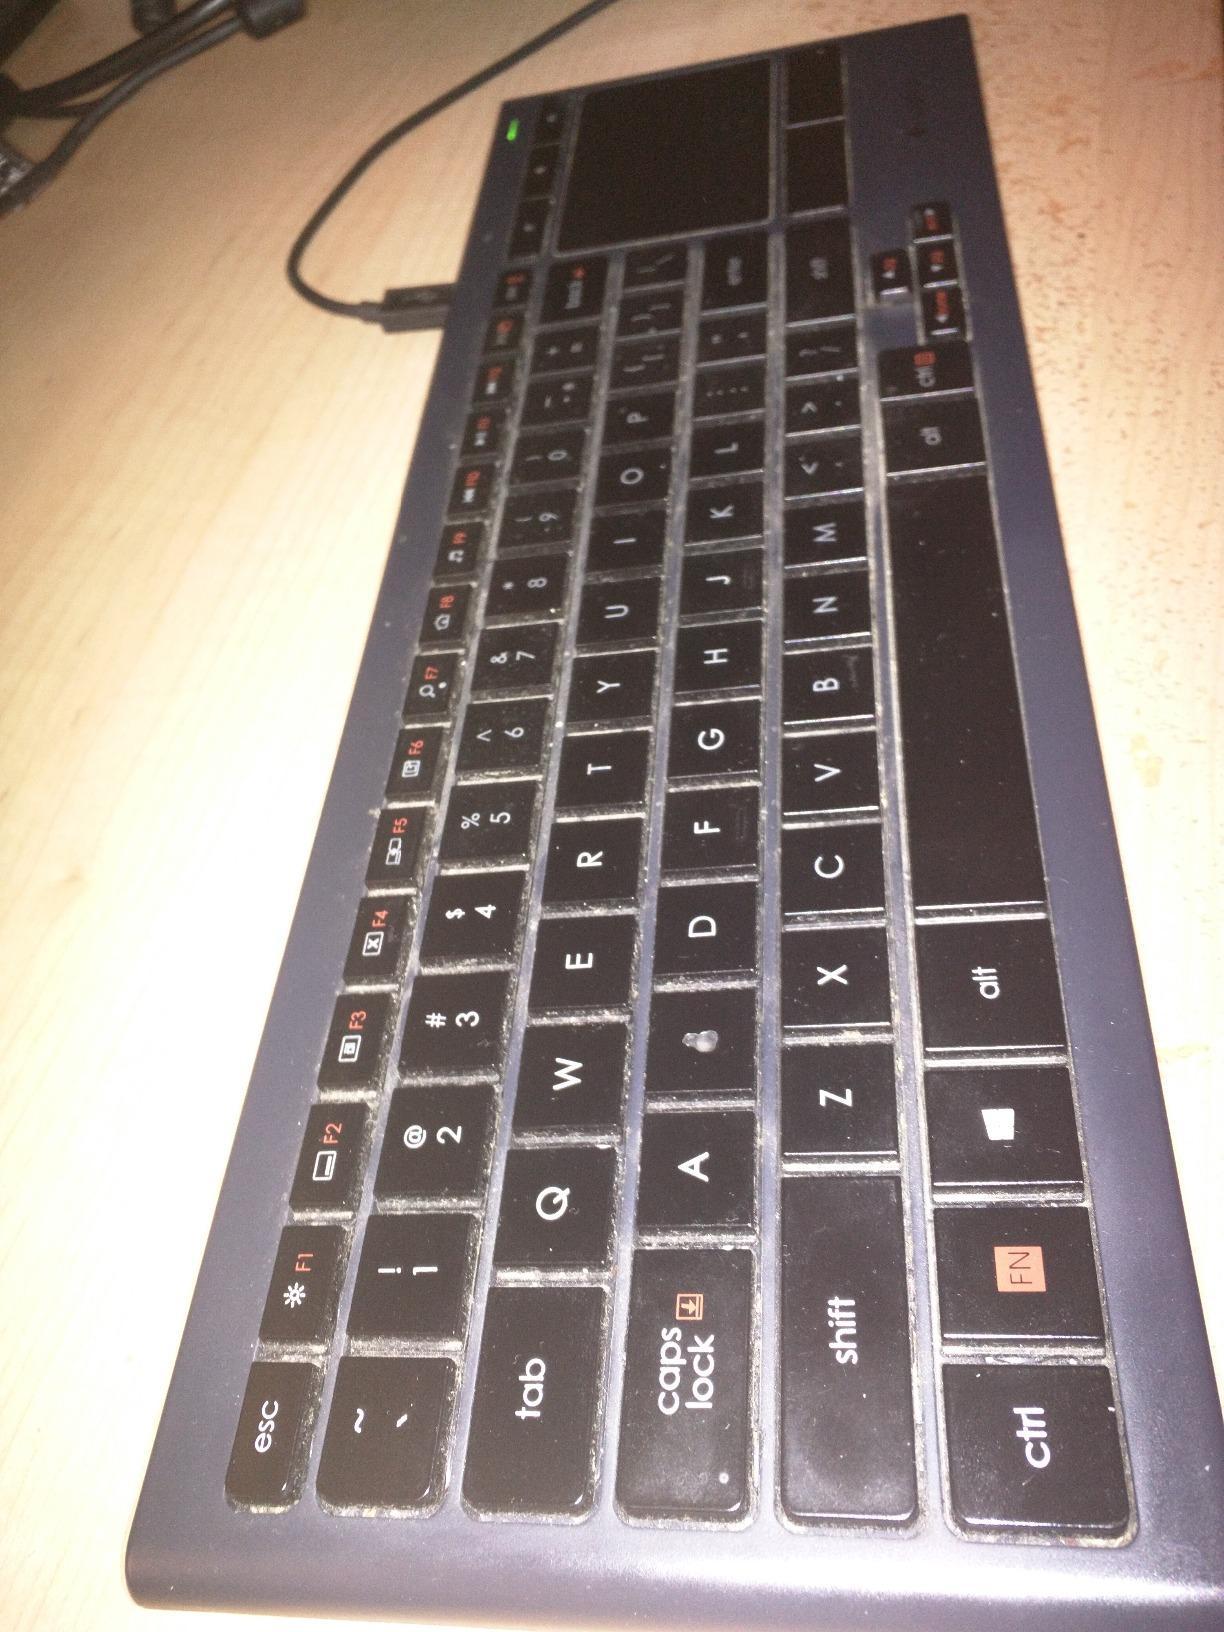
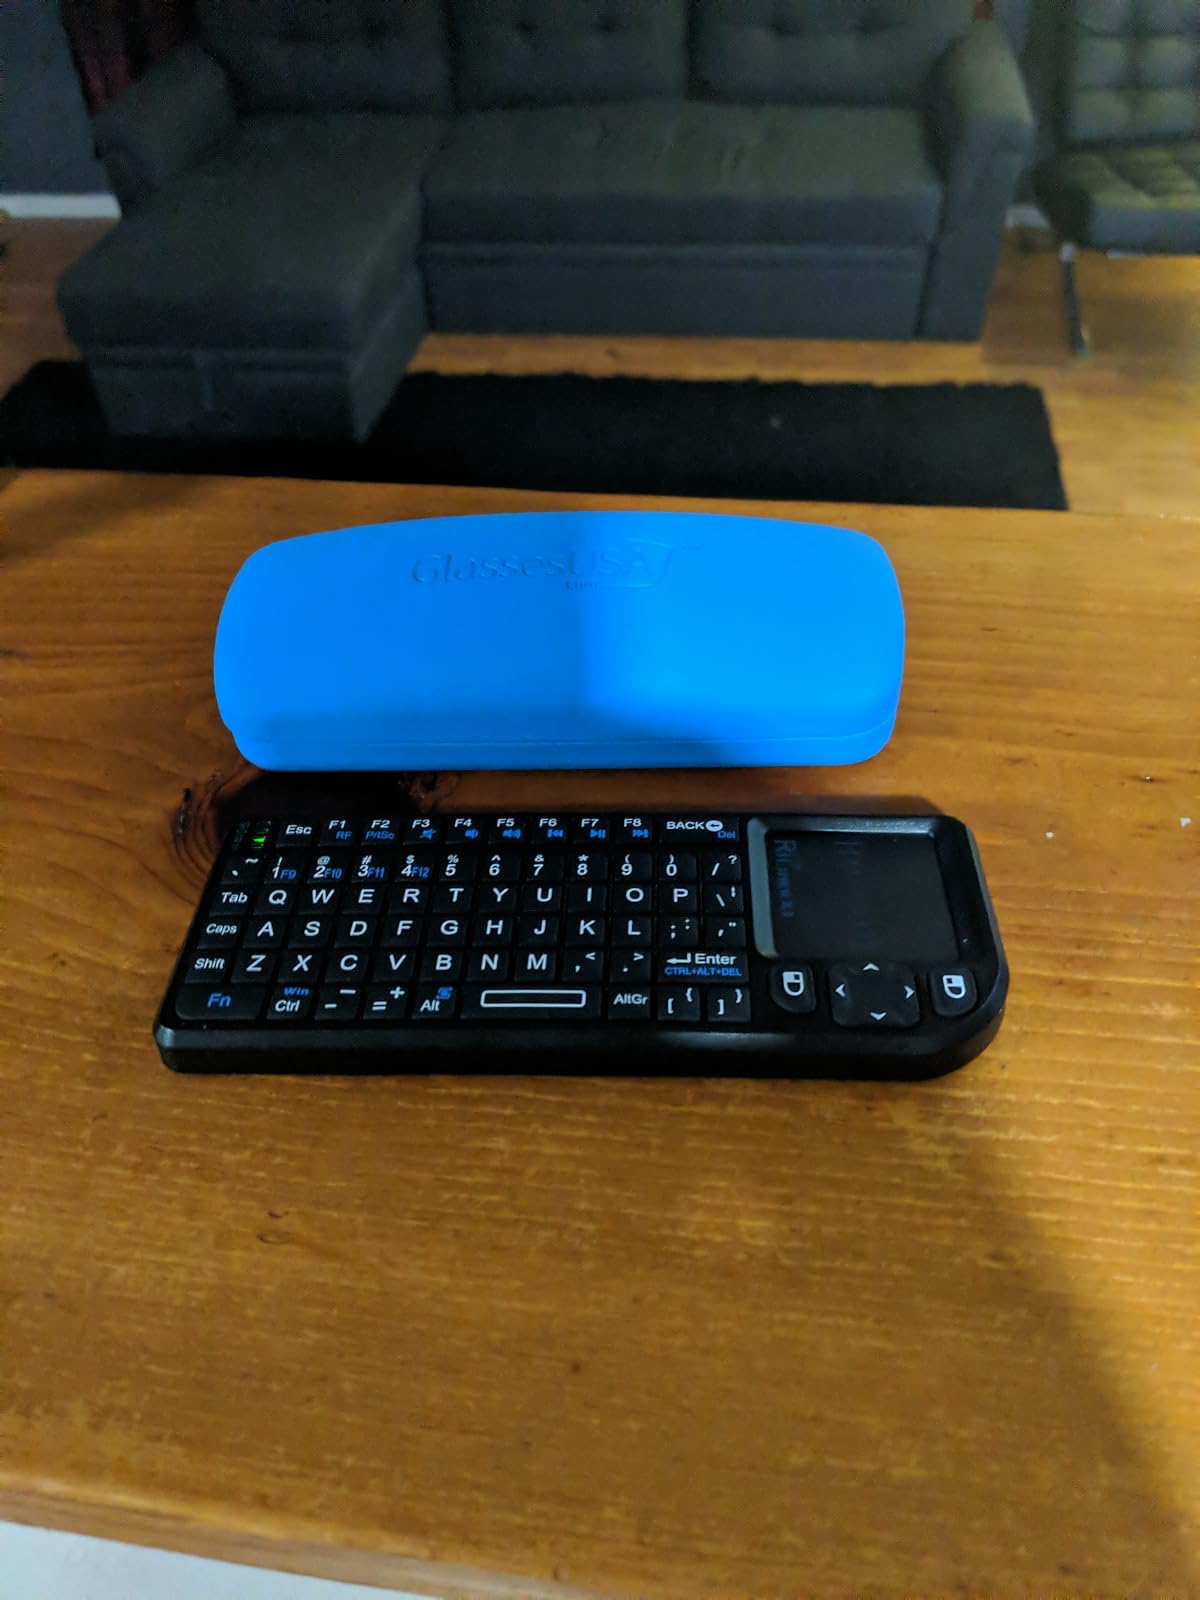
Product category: keyboard
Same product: no